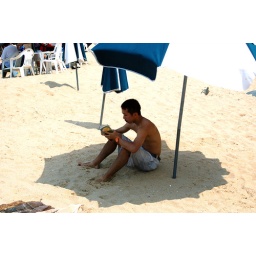
We were taking pictures at the two ships on a hill beach near Donghae.